Palace

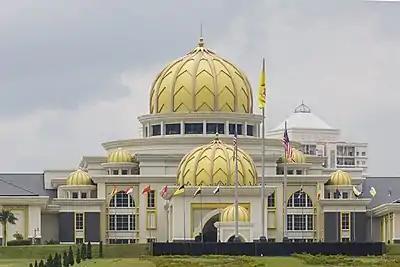
Istana Negara (National Palace), the official residence of the king of Malaysia

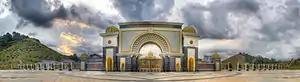
The monumental gate of Istana Negara Jalan Duta, Malaysia

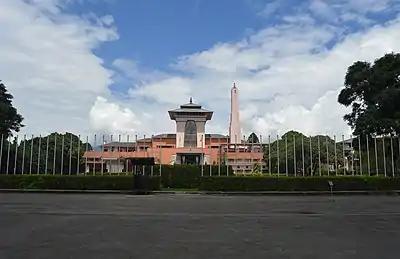
Narayanhiti Palace

A famed example of Chinese palaces is the Forbidden City, the imperial palace of the Chinese Empire from the Ming dynasty (since the Yongle Emperor) to the end of the Qing dynasty. Located in Beijing, it is the largest palace complex currently in existence in the world. The palace complex exemplifies traditional Chinese palatial architecture. Another example is the Summer Palace located in the northern suburb of Beijing and the Mukden Palace in Shenyang. The Presidential Palace in Nanjing and Imperial Palace of Manchukuo in Changchun display European architectural influences.